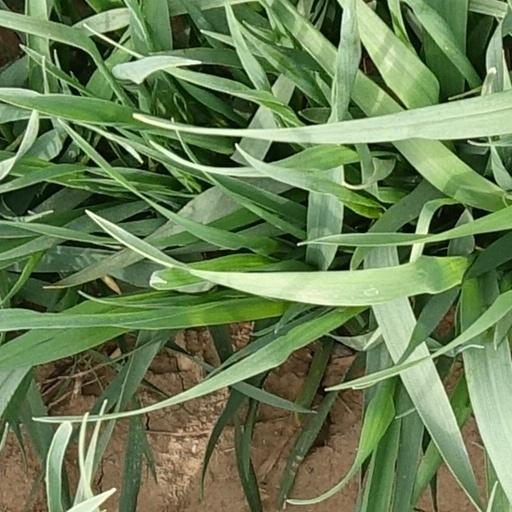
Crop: wheat